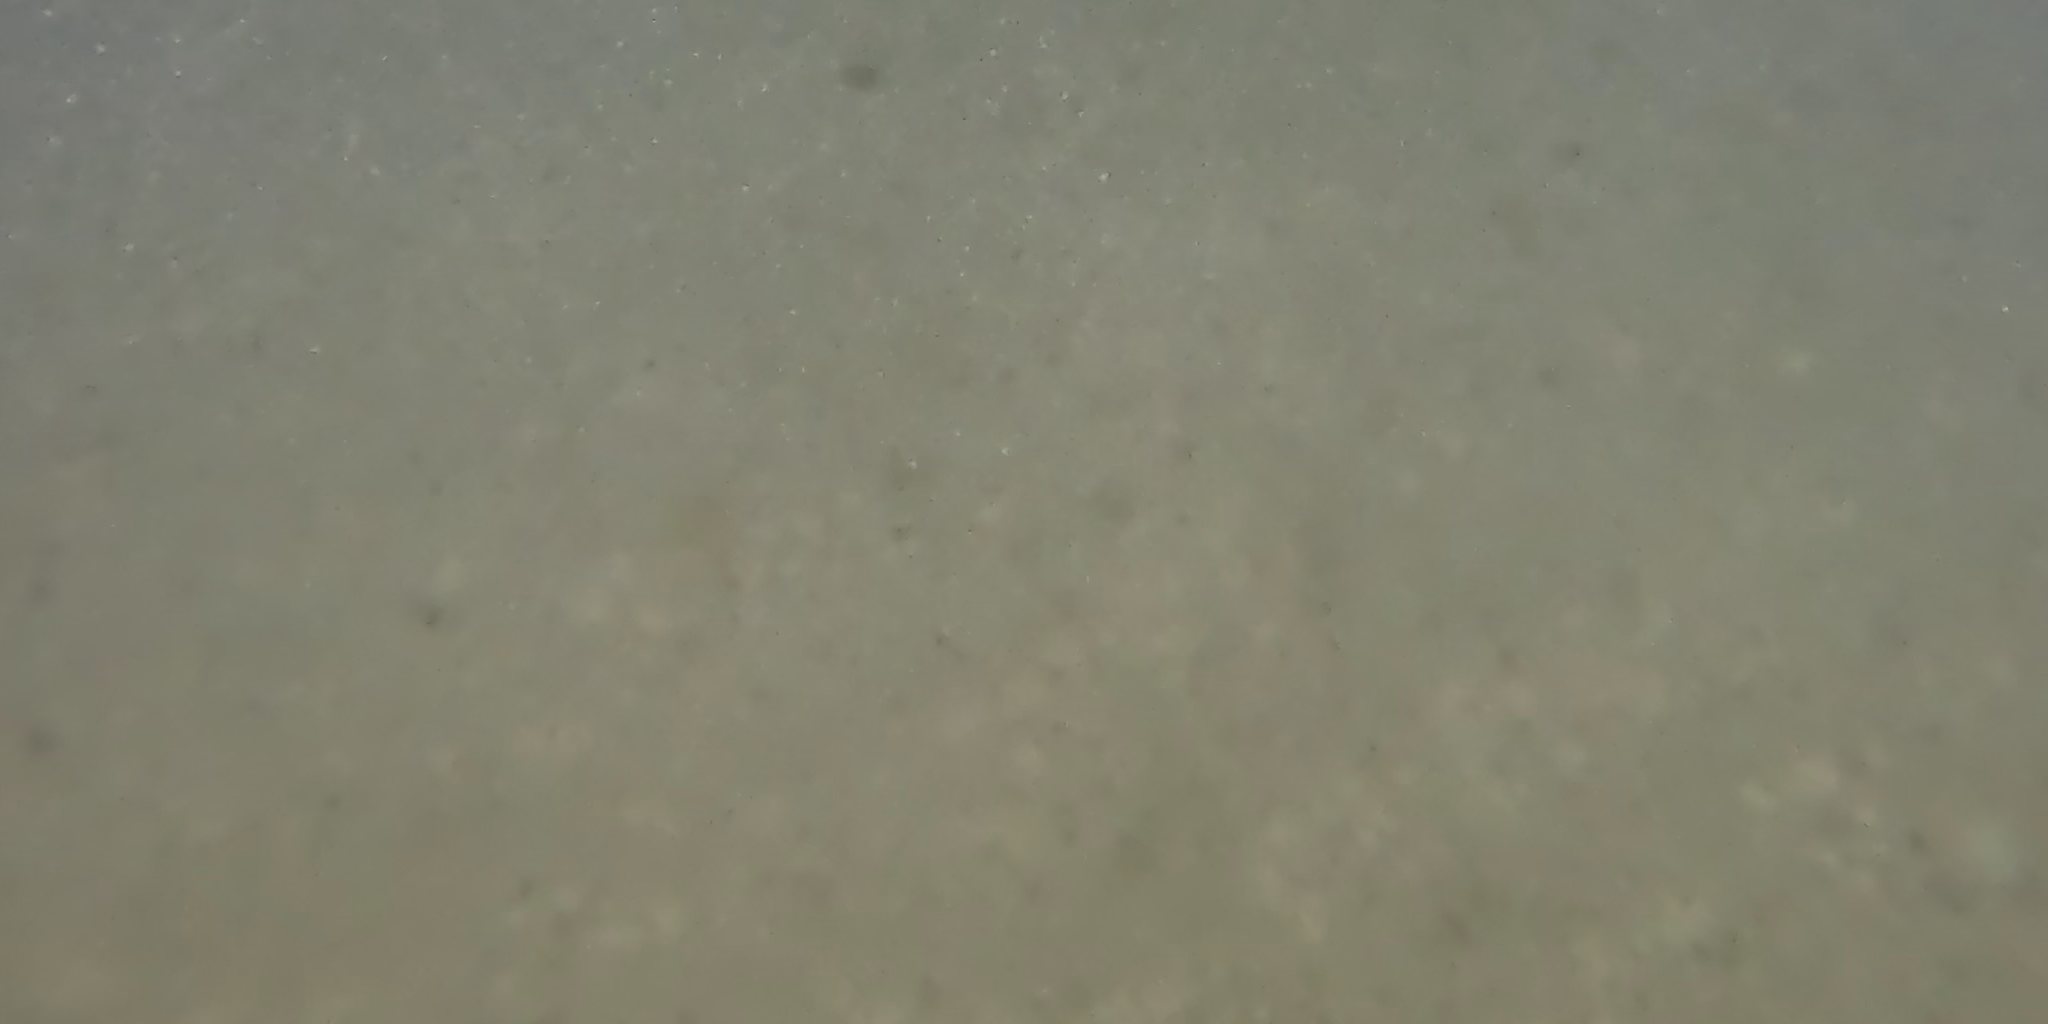
Seabed habitat: bad